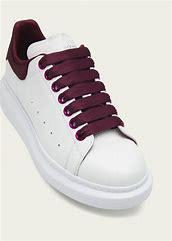
Brand: Alexander
Model: McQueen Alexander Mcqueen Oversized